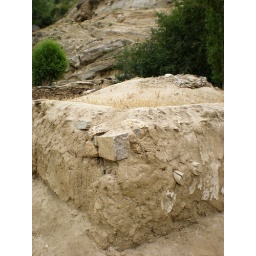
The roof of the house that was completely engulfed by the mudslide